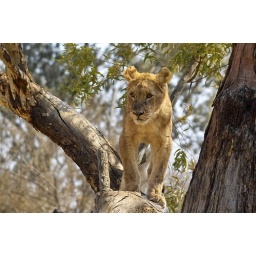
Young lioness in tree